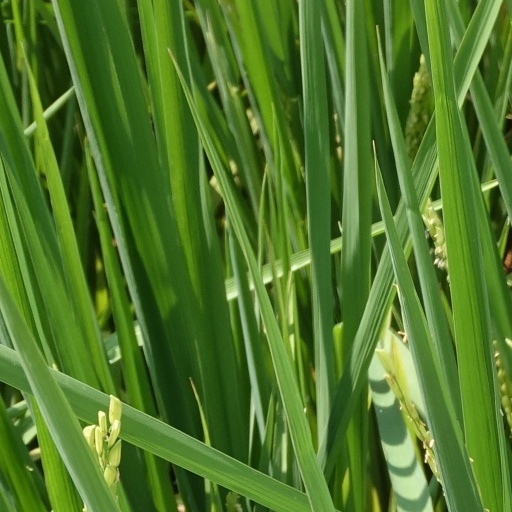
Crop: rice